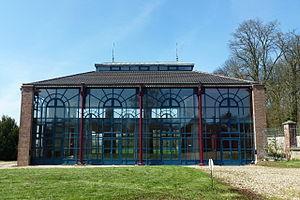
Château de Châtenay. L'Orangerie, qui accueille aujourd'hui des séminaires et conventions d'entreprise.
Le Château de Châtenay se situe dans la commune de Châtenay-en-France à 25 km au nord de Paris, dans l’ancien Pays de France.
Châtenay-en-France est une commune française située dans le département du Val-d'Oise, en région Île-de-France.